The Slugger's Wife

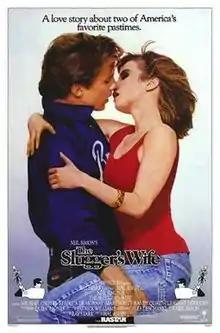

The Slugger's Wife is a 1985 romantic comedy film about a baseball star who falls for a singer. Written by Neil Simon, directed by Hal Ashby and produced by Ray Stark, the film stars Michael O'Keefe, Rebecca De Mornay and Randy Quaid. It was distributed by Columbia Pictures and released on March 29, 1985.